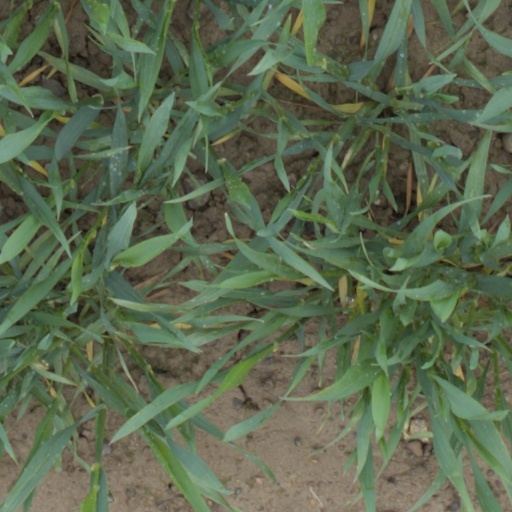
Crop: wheat